Post-mortem photography

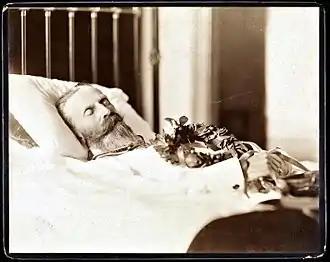
Post-mortem photograph of Emperor Frederick III of Germany, 1888.

Post-mortem photography is the practice of photographing the recently deceased. Various cultures use and have used this practice, though the best-studied area of post-mortem photography is that of Europe and America. There can be considerable dispute as to whether individual early photographs actually show a dead person or not, often sharpened by commercial considerations. The form continued the tradition of earlier painted mourning portraits. Today post-mortem photography is primarily used in the contexts of police and pathology work.